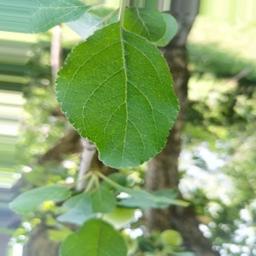
Label: Healthy